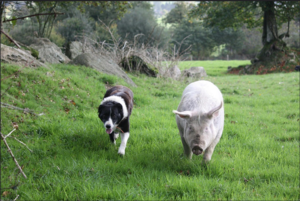
L'antispécisme est un courant de pensée philosophique et moral, formalisé dans les années 1970 par des philosophes anglo-saxons qui défendent un renouveau de l'animalisme, et considèrent que l'espèce à laquelle appartient un animal n'est pas un critère pertinent pour décider de la manière dont on doit le traiter et de la considération morale qu'on doit lui accorder. Les philosophes Richard D. Ryder et Peter Singer développent le concept « antispécisme », en l'opposant au spécisme, plaçant l'espèce humaine au-dessus de toutes les autres et accordant une considération morale plus grande à certaines espèces animales qu'à d'autres.